Latin alphabet

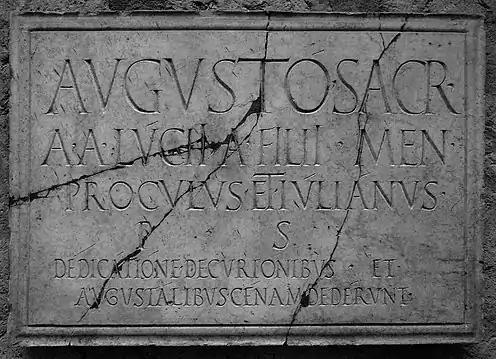
The apices in this first-century inscription are very light. (There is one over the in the first line.) The vowel "I" is written taller rather than taking an apex. The interpuncts are comma-shaped, an elaboration of a more typical triangular shape. From the shrine of the Augustales at Herculaneum.

The Latin names of some of these letters are disputed; for example, may have been called or . In general the Romans did not use the traditional (Semitic-derived) names as in Greek: the names of the plosives were formed by adding to their sound (except for and , which needed different vowels to be distinguished from ) and the names of the continuants consisted as a rule either of the bare sound, or the sound preceded by .